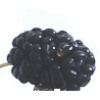
Label: Mulberry 1